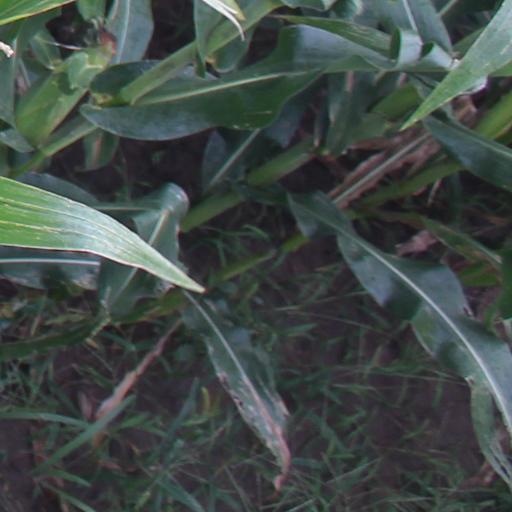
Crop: maize; corn